Estadio Anxo Carro

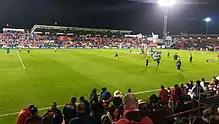
Estadio Anxo Carro, before a match between Lugo and Sporting Gijón.

The stadium was inaugurated on 31 August 1974, with an original capacity of 5,000 spectators. The first match was played between CD Lugo and Club Lemos and the home team won by 1–0. This match was part of a tournament that involved both teams and Deportivo de La Coruña. The stadium is named Ángel Carro as he was the person who ordered its construction.